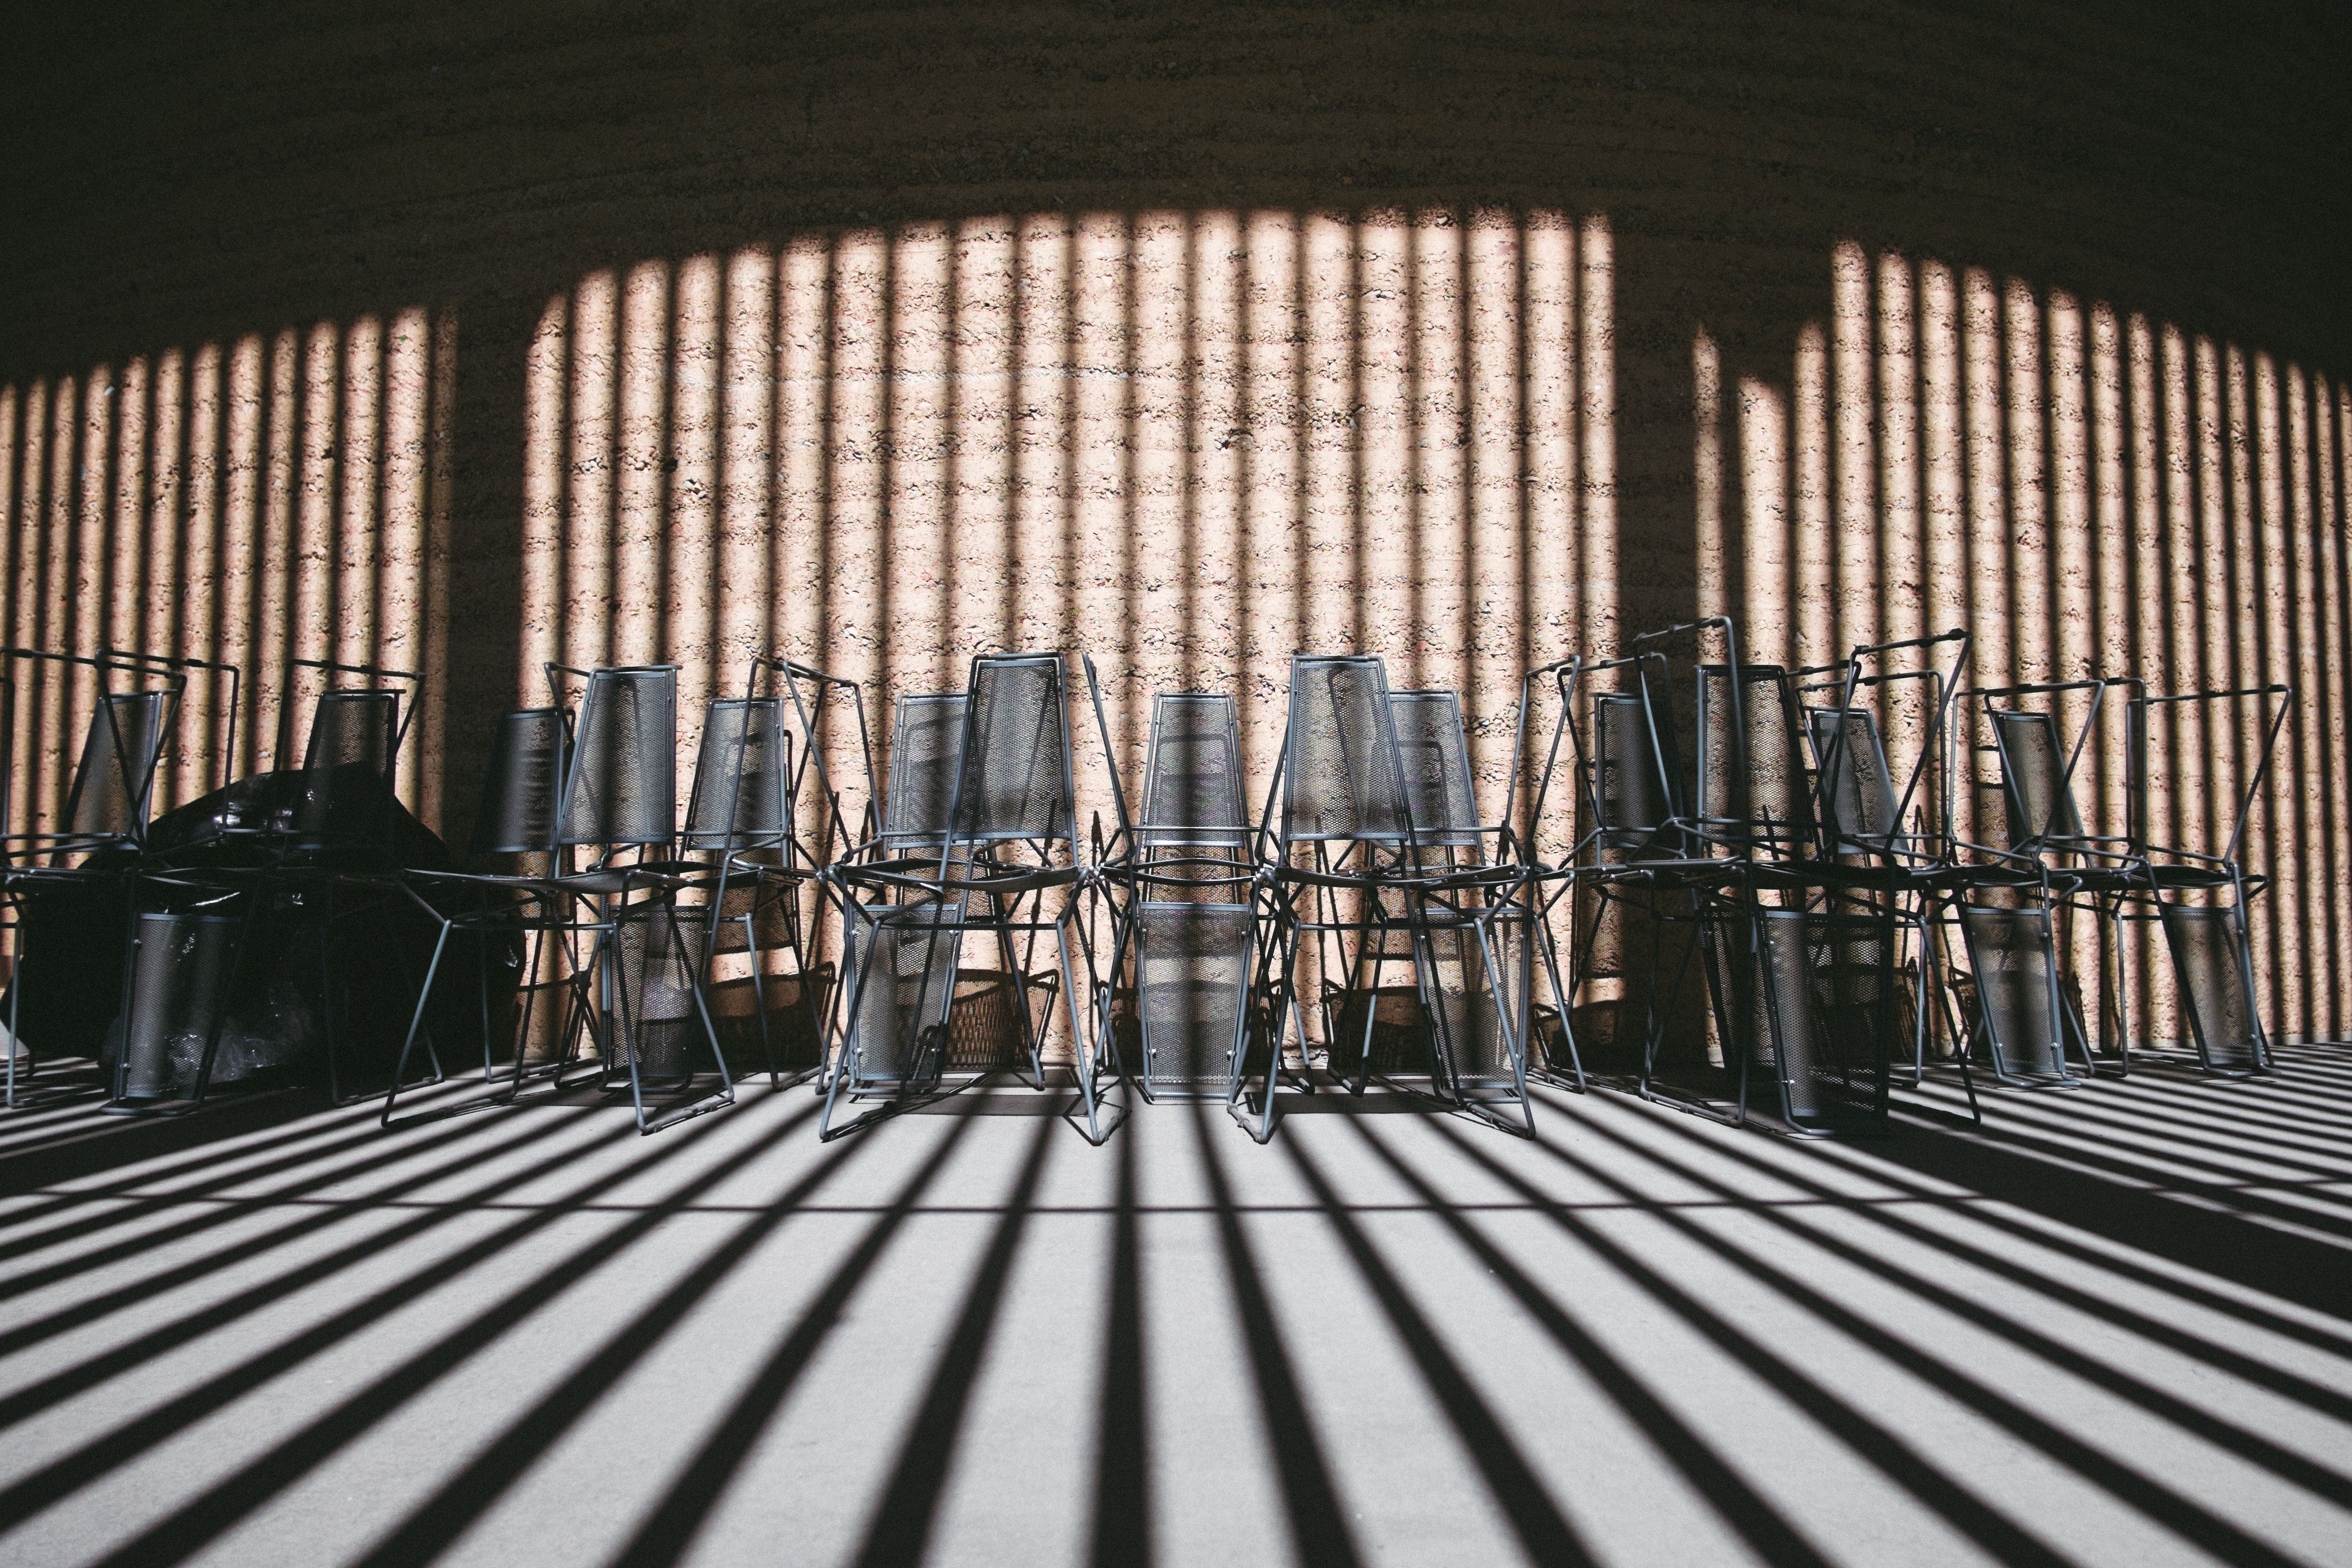
light, architecture, wood, auditorium, interior, pattern, furniture, room, storage, interior design, chairs, lines, shadows, design, stairs, stripes, symmetry, effect